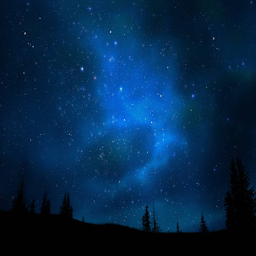
starry night on the mountain